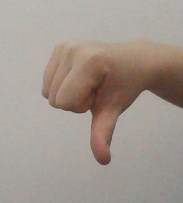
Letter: waw